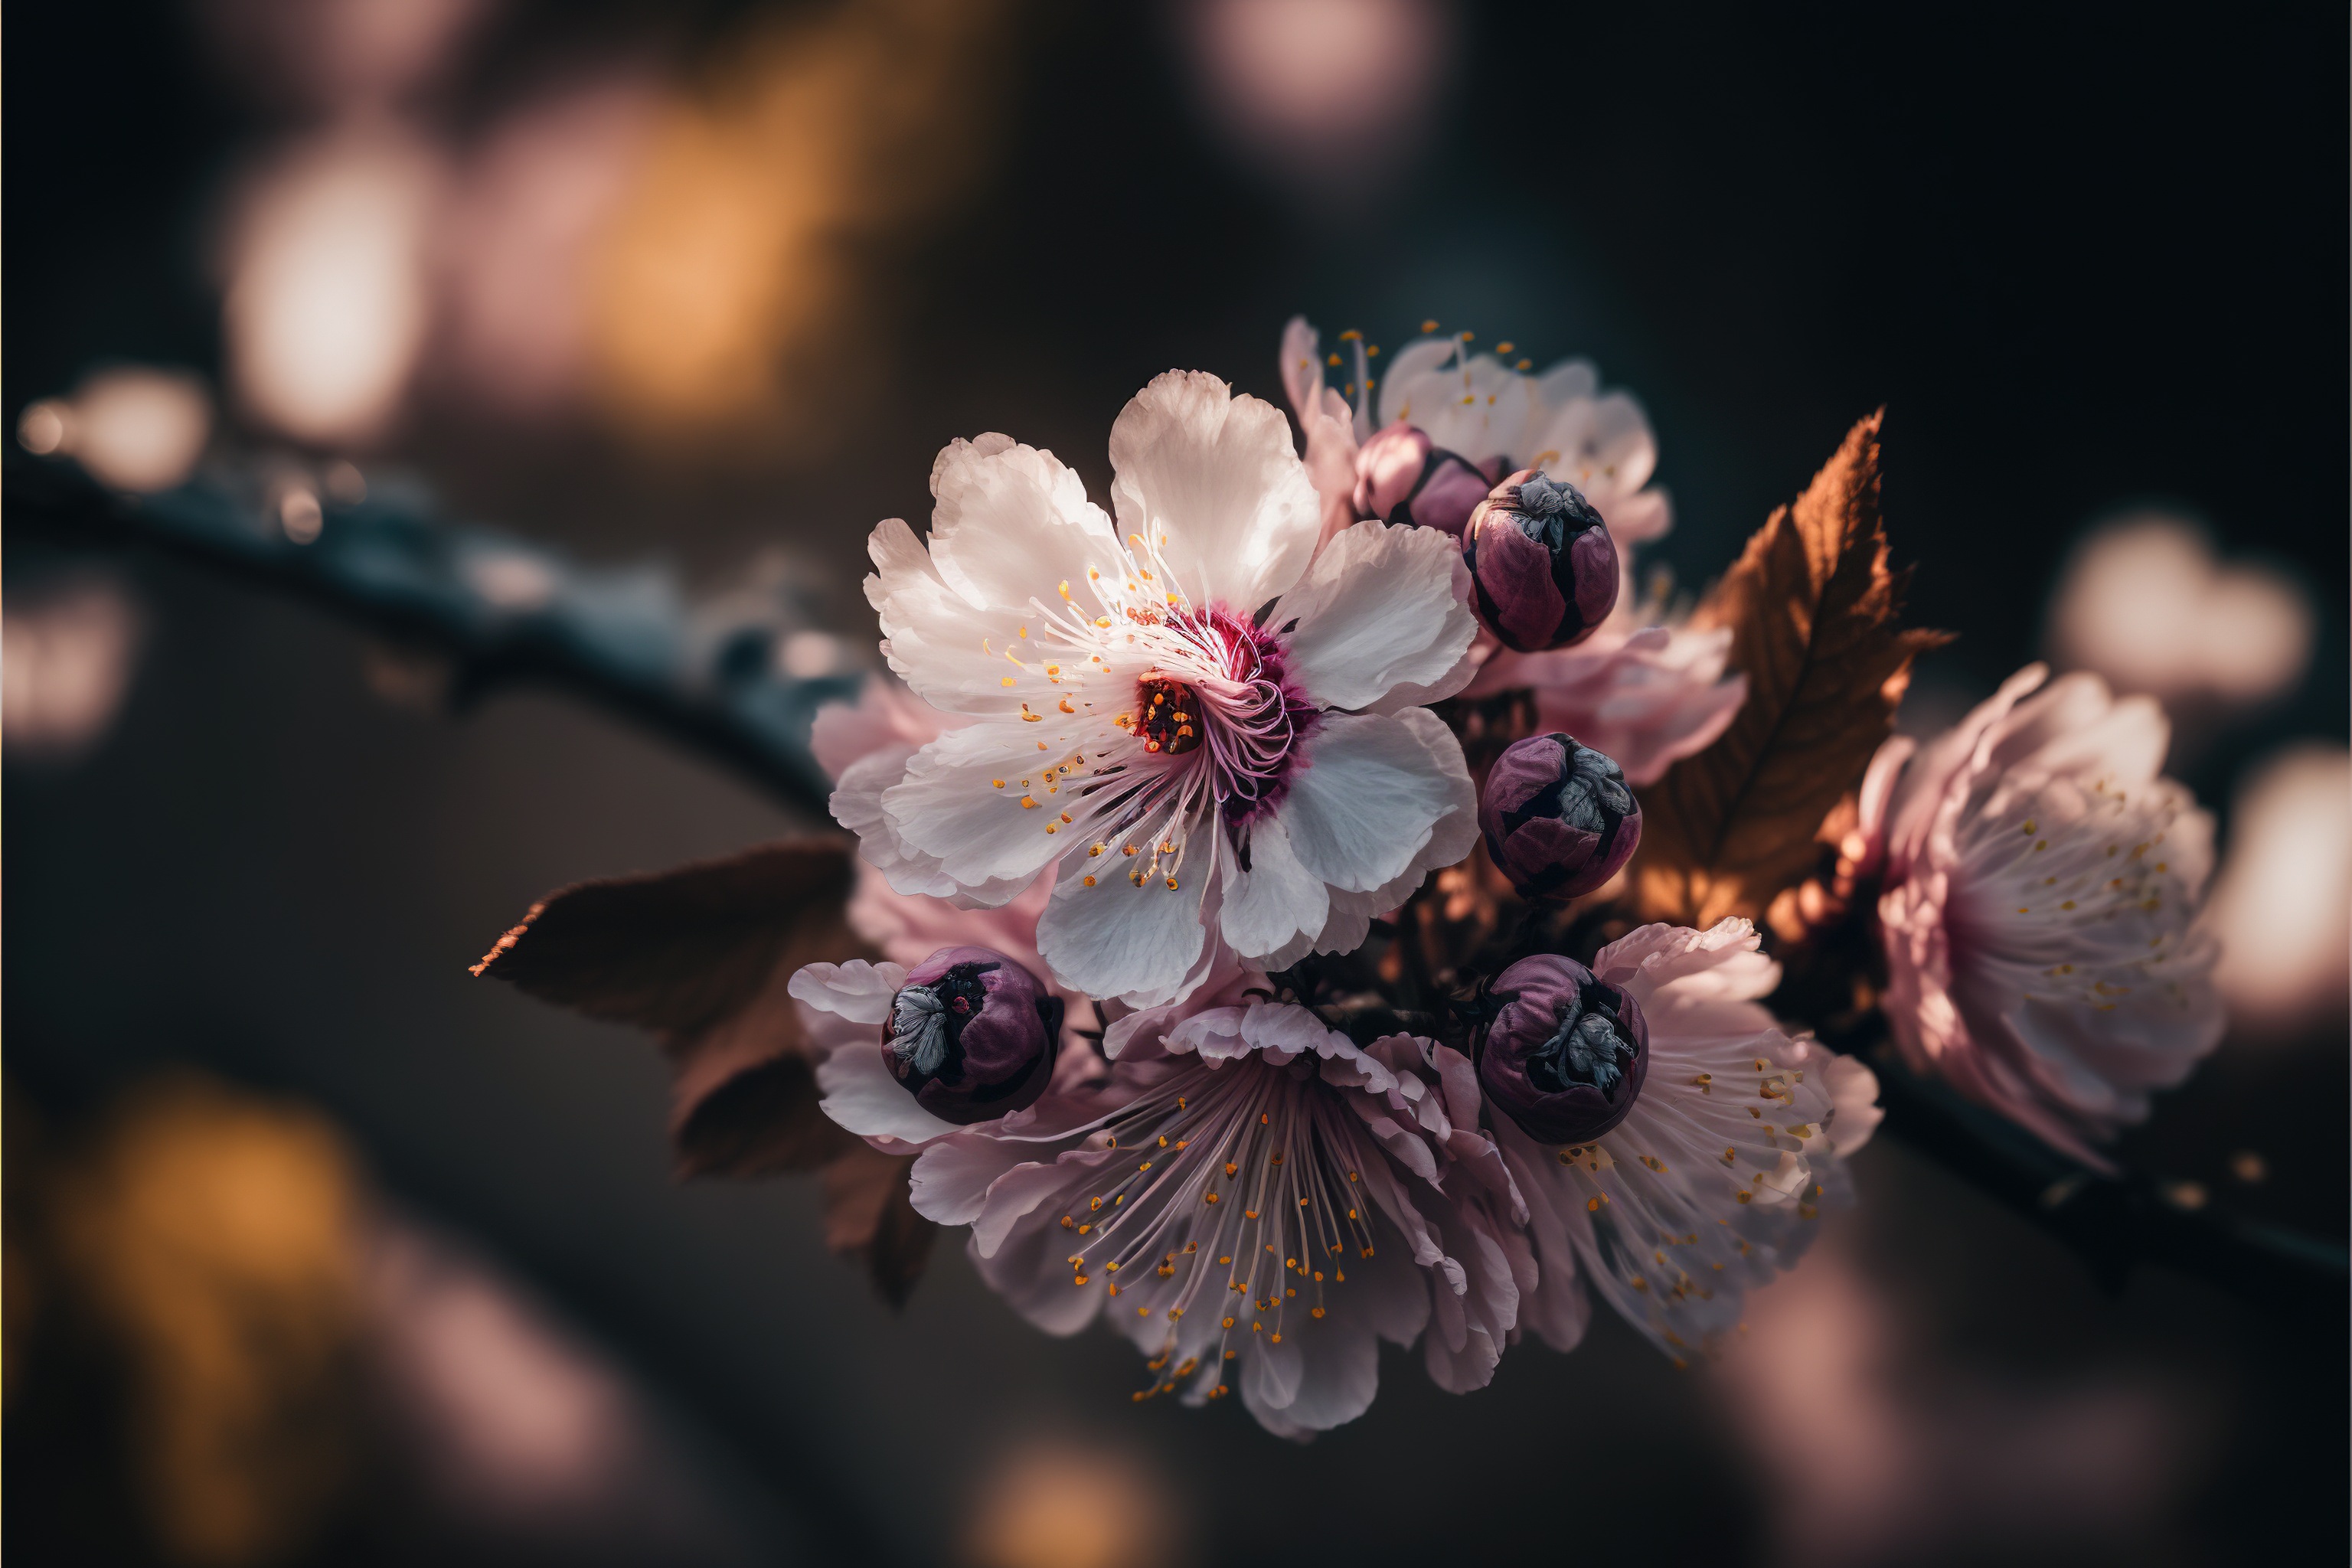
flower, branch, twig, petal, natural landscape, terrestrial plant, flowering plant, water, close up, cherry blossom, pollinator, blossom, pollen, macro photography, plant, frost, bud, still life photography, wildflower, plant stem, art, darkness, prunus, winter, membrane winged insect, tree, lake